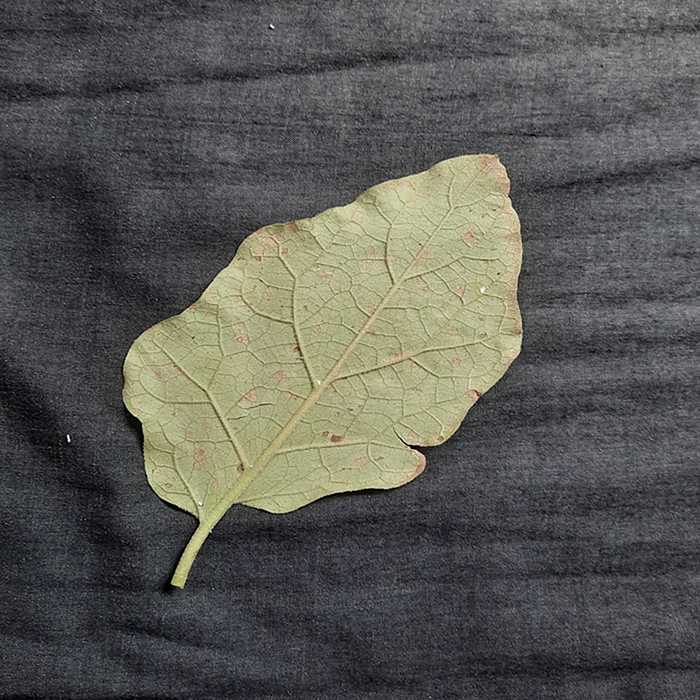
Plant: Eggplant
Label: Eggplant Cercopora leaf spot